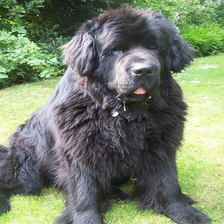
Species: dog
Breed: newfoundland